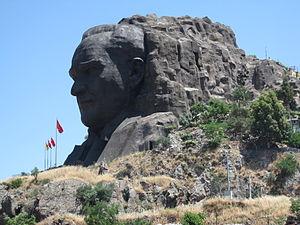
Cet article recense les statues les plus hautes actuellement érigées.